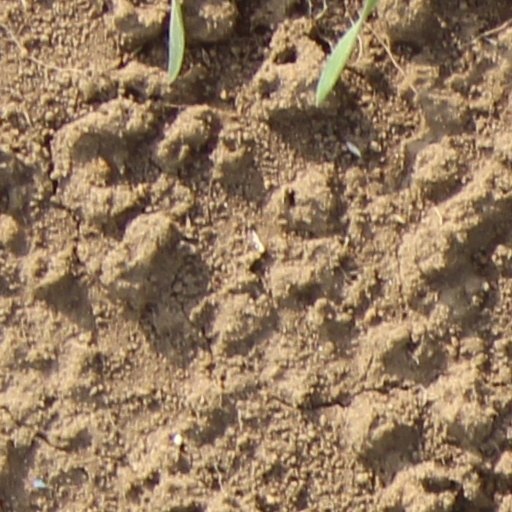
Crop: wheat